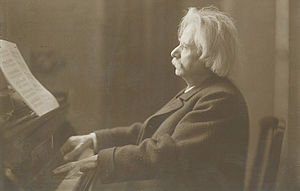
Edvard Grieg / Værker
Grieg ved flygelet, ca. 1900.